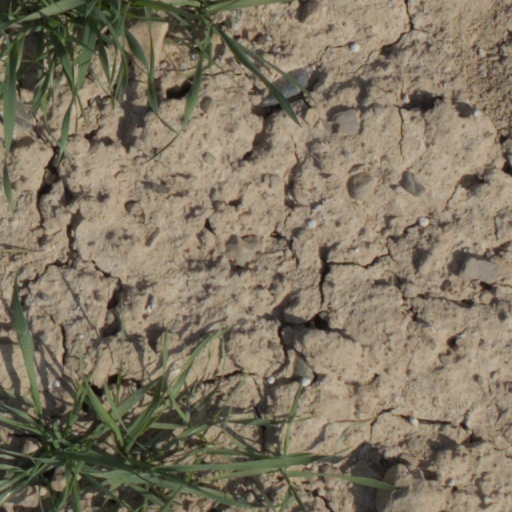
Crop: wheat